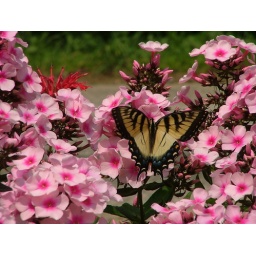
This butterfly enjoys a sweet treat of nectar from a bunch of pink plox in Holmes County, Ohio.